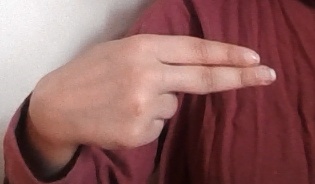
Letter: ain